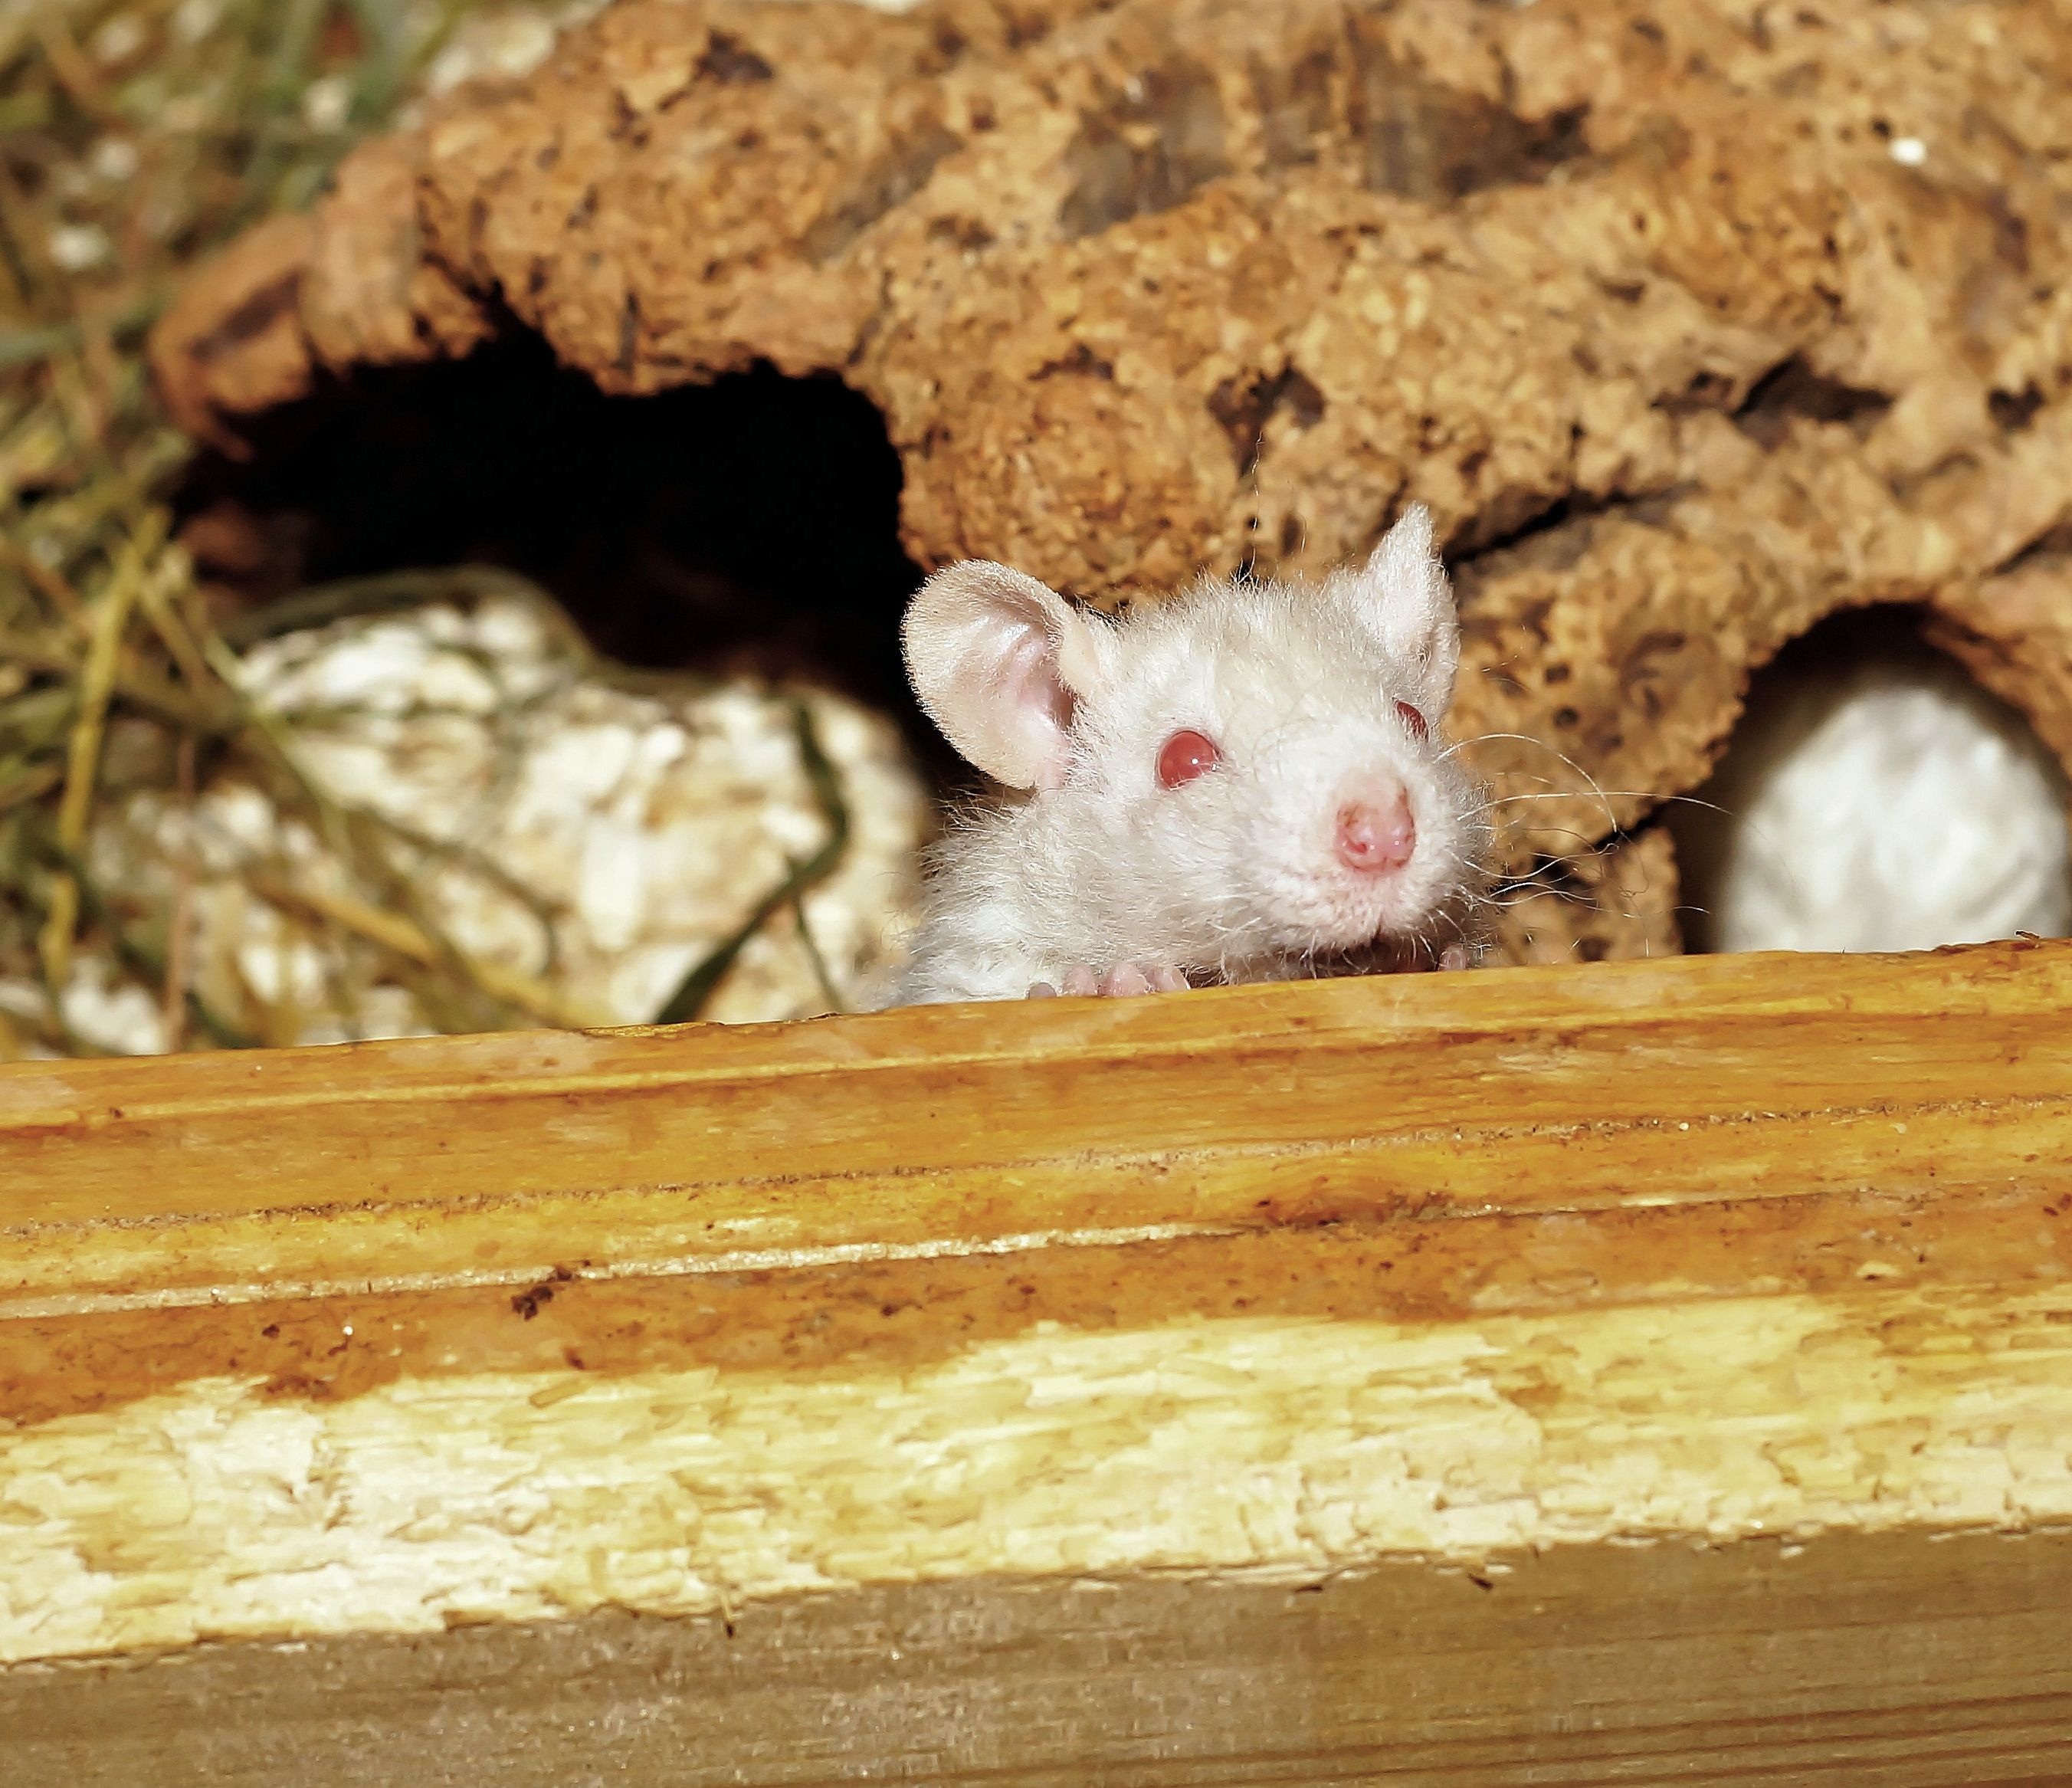
mouse, animal, cute, fur, portrait, fluffy, mammal, close, hamster, rodent, fauna, rat, face, eyes, furry, head, vertebrate, pest, curious, attention, animal portrait, gerbil, muroidea, muridae, rats offspring